2014 African Nations Championship

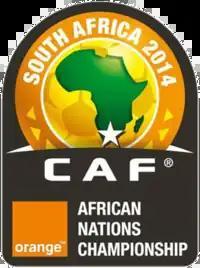

The 2014 African Nations Championship, known as the 2014 CHAN for short and as the Orange African Nations Championship for sponsorship purposes, was the 3rd edition of the biennial association football tournament organized by CAF, featuring national teams consisting players playing in their respective national leagues. Originally supposed to be hosted in Libya, it was held in South Africa from 11 January to 1 February 2014.